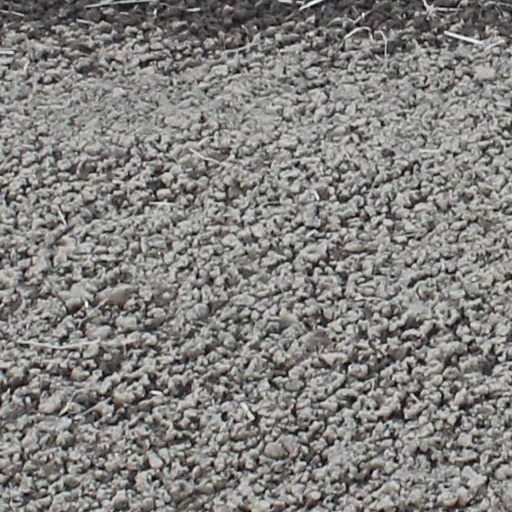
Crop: wheat